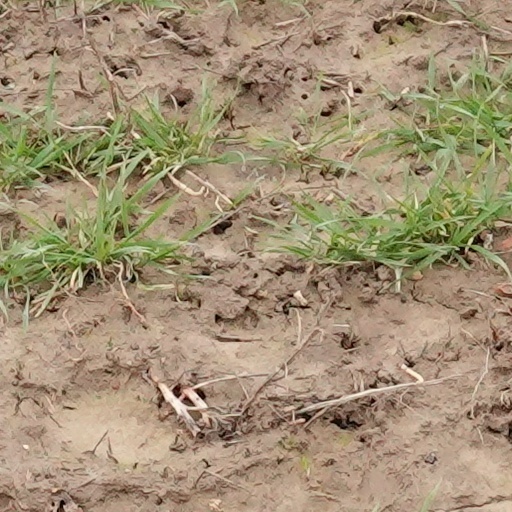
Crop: wheat